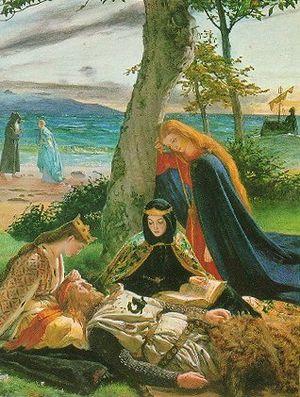
Le panceltisme est un ensemble d'idées qui postulent des intérêts communs entre les populations qui parlent des langues celtiques ou partagent des éléments de culture pouvant être caractérisés comme relevant de coutumes ou de récits mythologiques celtiques. Les références aux anciennes civilisations celtiques ont parfois été appliquées à des territoires où ne subsiste pas de langue celtique, comme l'ancienne Gaule — qui incluait la France actuelle, la Belgique, une part de la Suisse et la partie nord de l'Italie — ou l'Espagne.